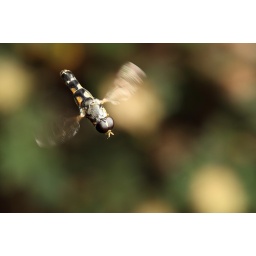
Hoverfly Syritta pipiens in flight. A male inspecting a potential female below feeding on a potentilla flower